Laredo International Airport

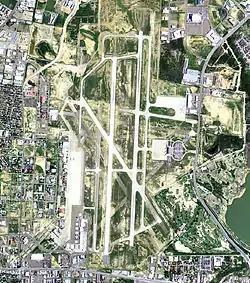
USGS image 2006

Laredo International Airport is three miles northeast of downtown Laredo, in Webb County, Texas, United States.